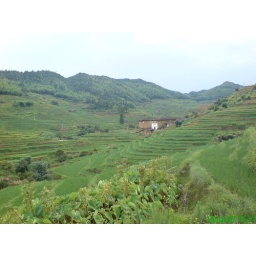
Tulou surrounded by green field